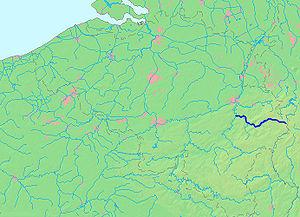
L’Amblève est une rivière de Belgique, affluent en rive droite de l’Ourthe et donc sous-affluent de la Meuse. Elle coule entièrement en province de Liège.